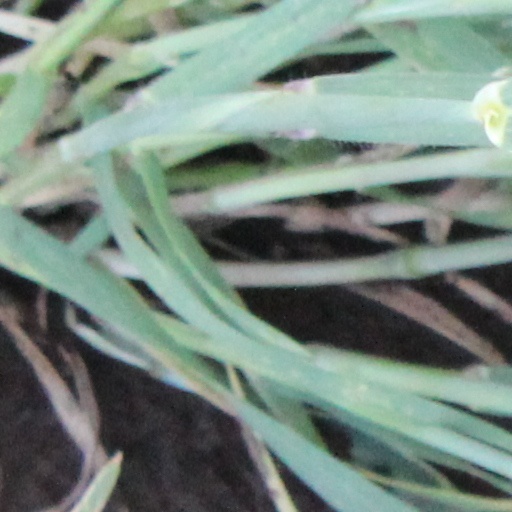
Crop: wheat